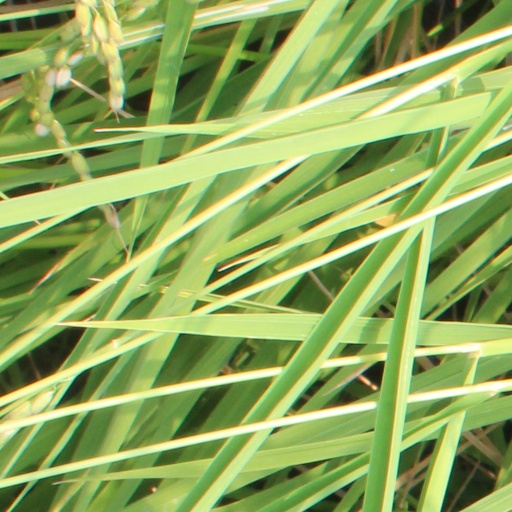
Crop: rice